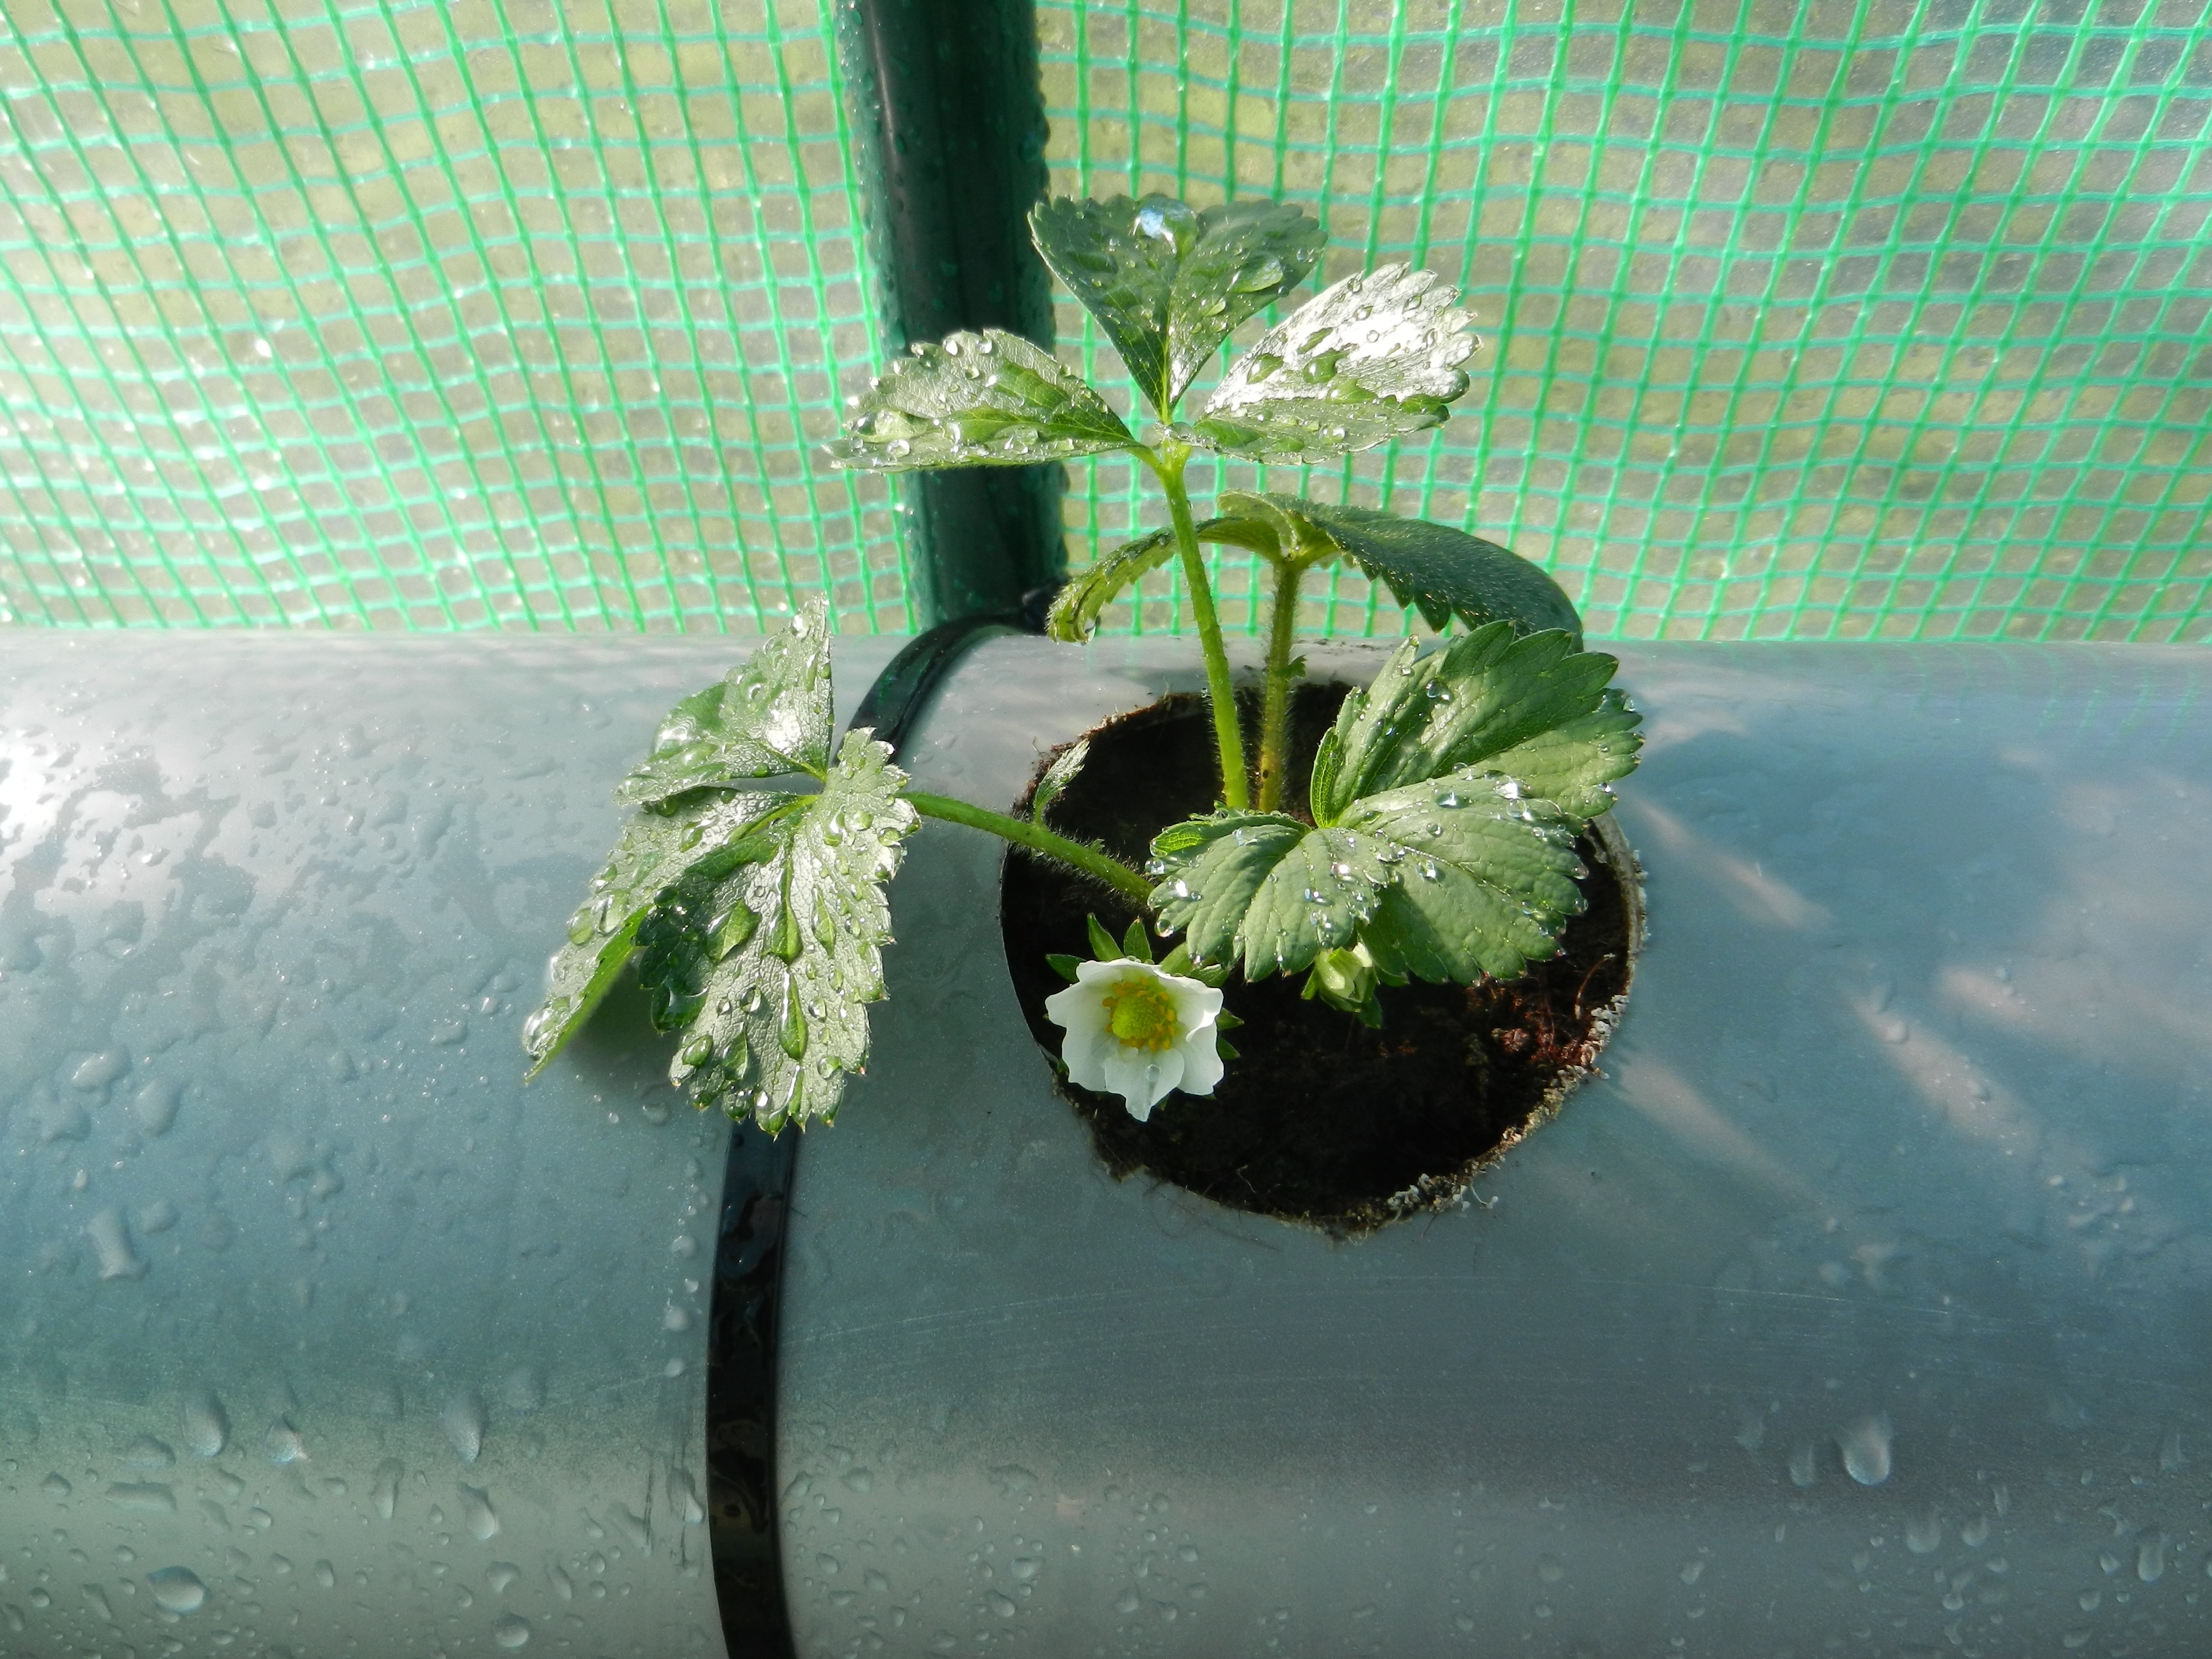
plant, fruit, leaf, flower, green, produce, botany, flora, strawberry, macro photography, flowering plant, plant stem, land plant